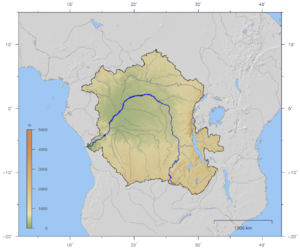
Congofloden
Congofloden
Congofloden, også kaldet Zaïrefloden el. Congo-Lualaba, er en flod i det centrale Afrika.